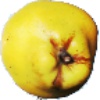
Label: Quince 1